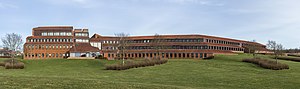
Hedeselskabet
Hedeselskabets hovedsæde i Viborg.
Hedeselskabet er en forening med status som erhvervsdrivende fond, hvis fundament strækker sig mere end 150 år tilbage i tiden. Hedeselskabet driver både kommerciel virksomhed, støtter udviklingen af ny viden og arbejder med formidling af viden inden for natur- og miljøområdet. Hedeselskabet har hjemsted i Viborg.